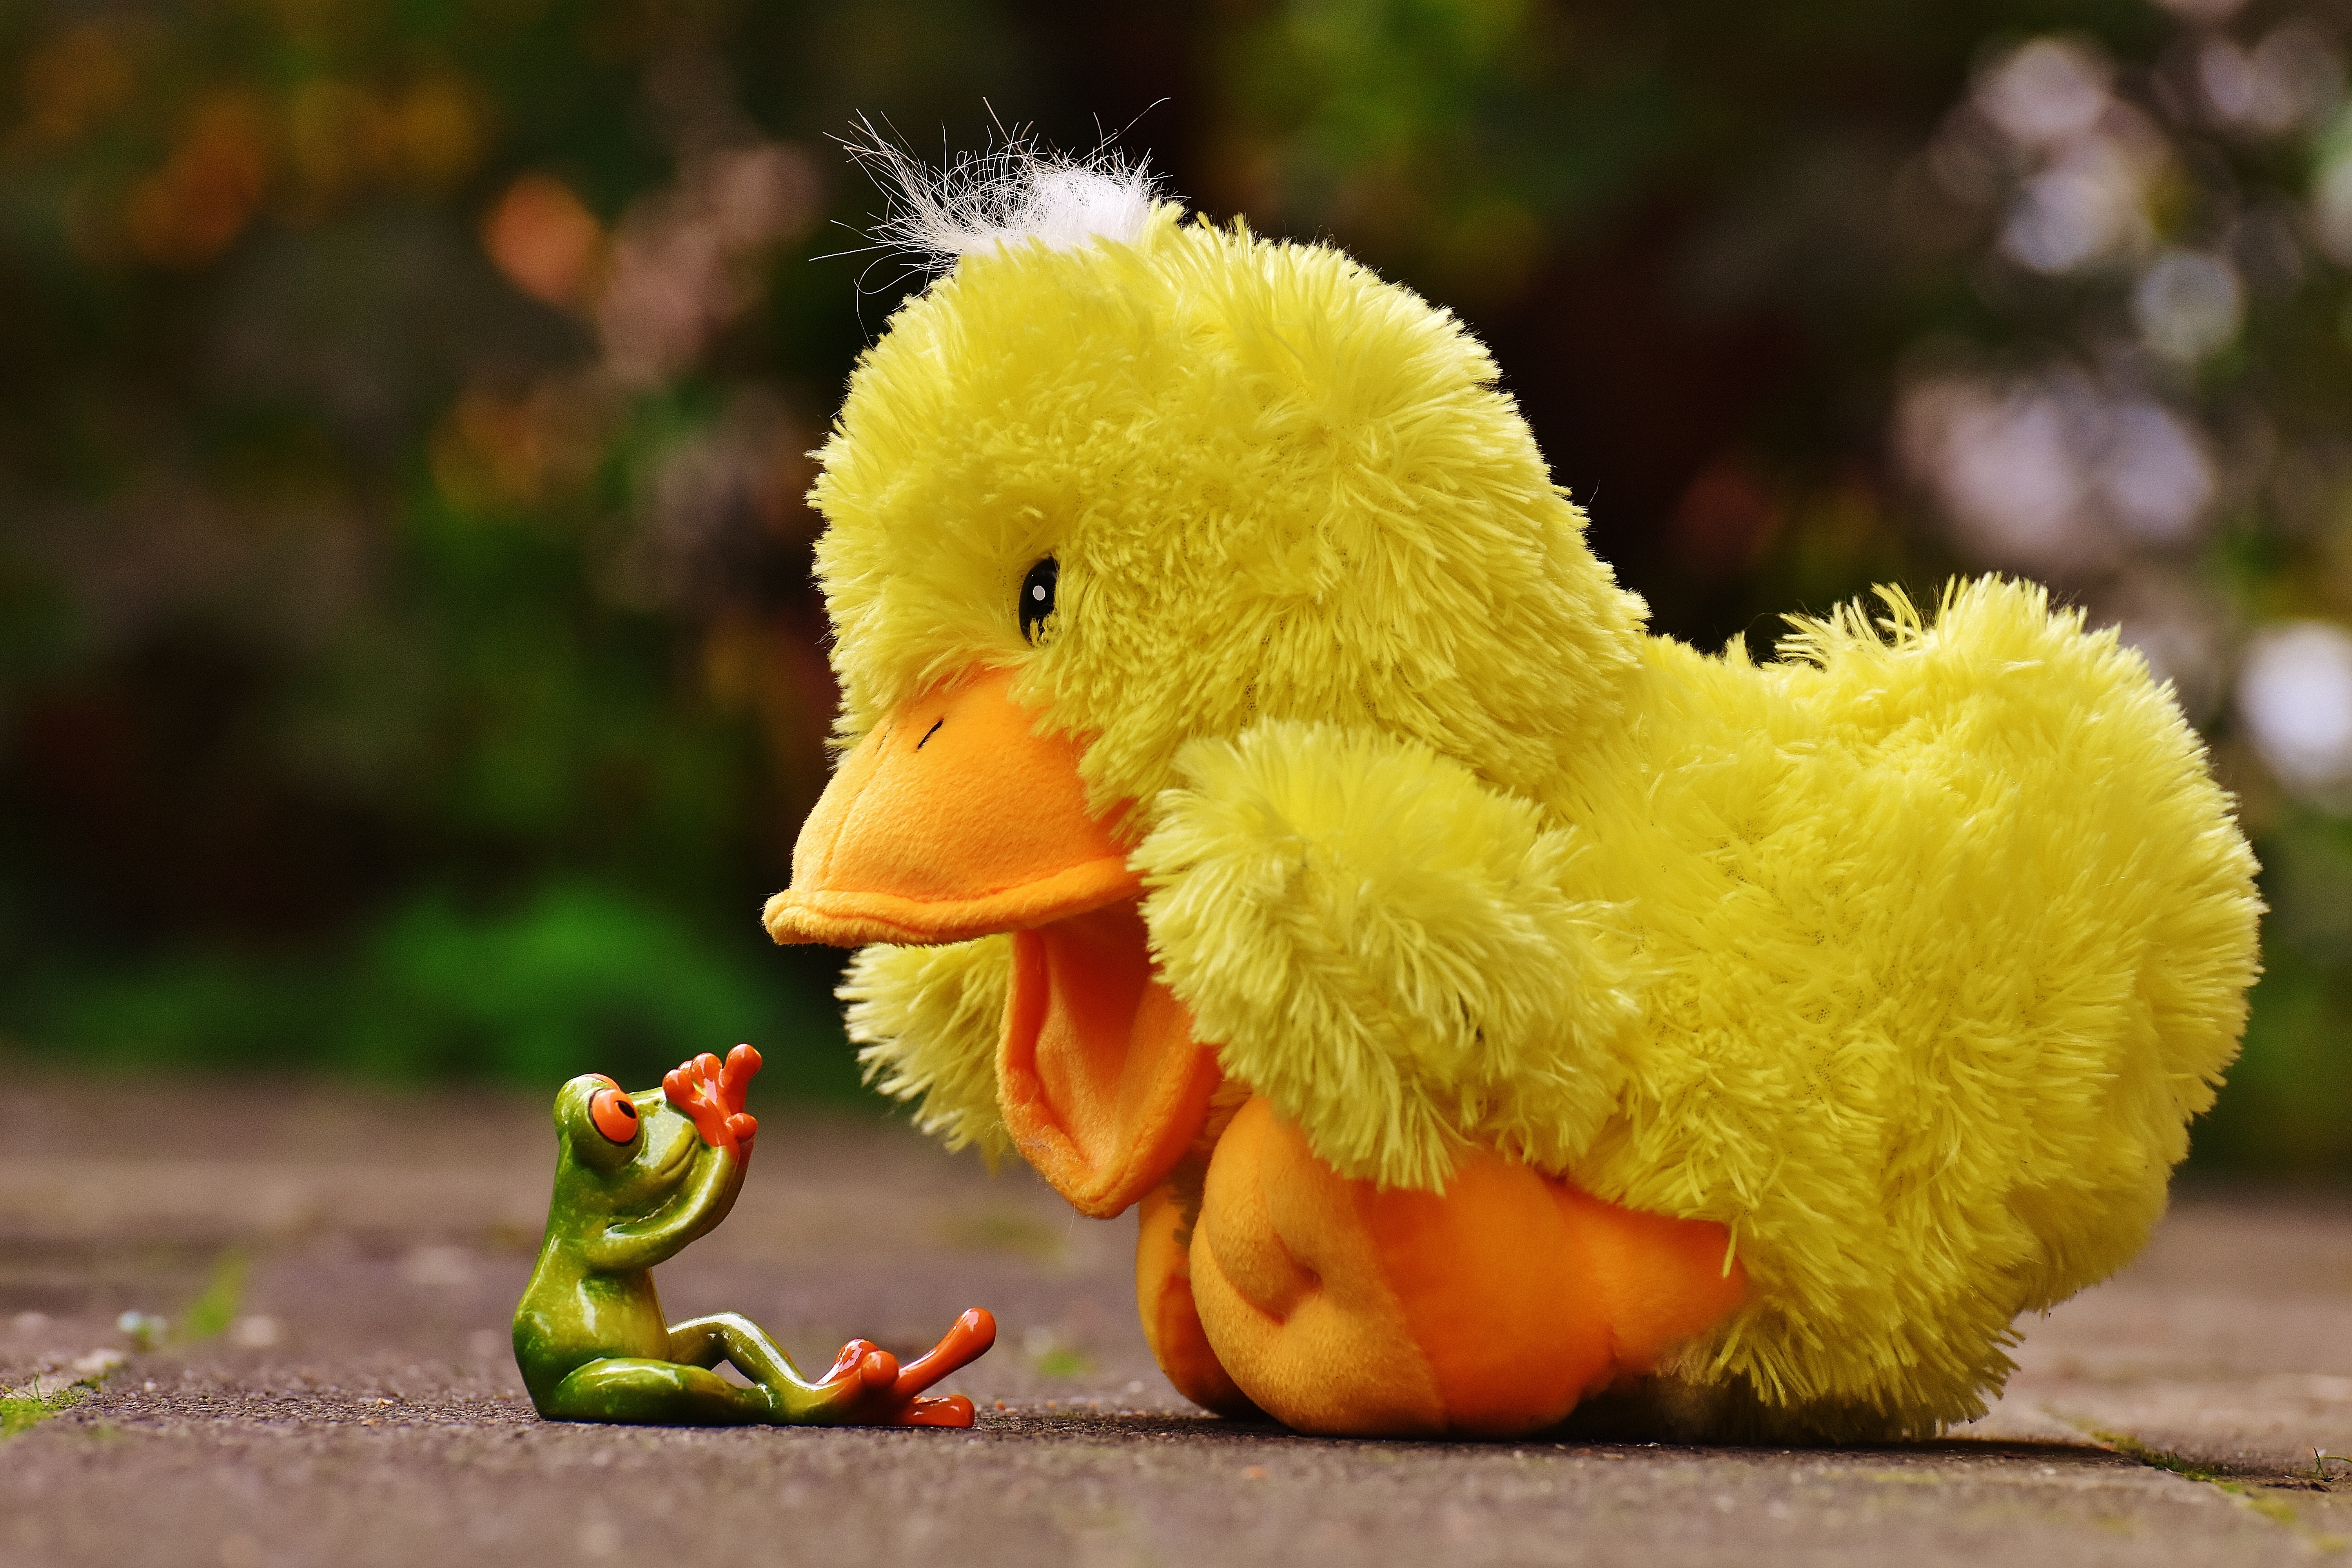
bird, flower, cute, frog, yellow, chicken, teddy bear, duck, funny, waterfowl, risk, water bird, frogs, dangerous, soft toy, anxious, stuffed toy, ducks geese and swans